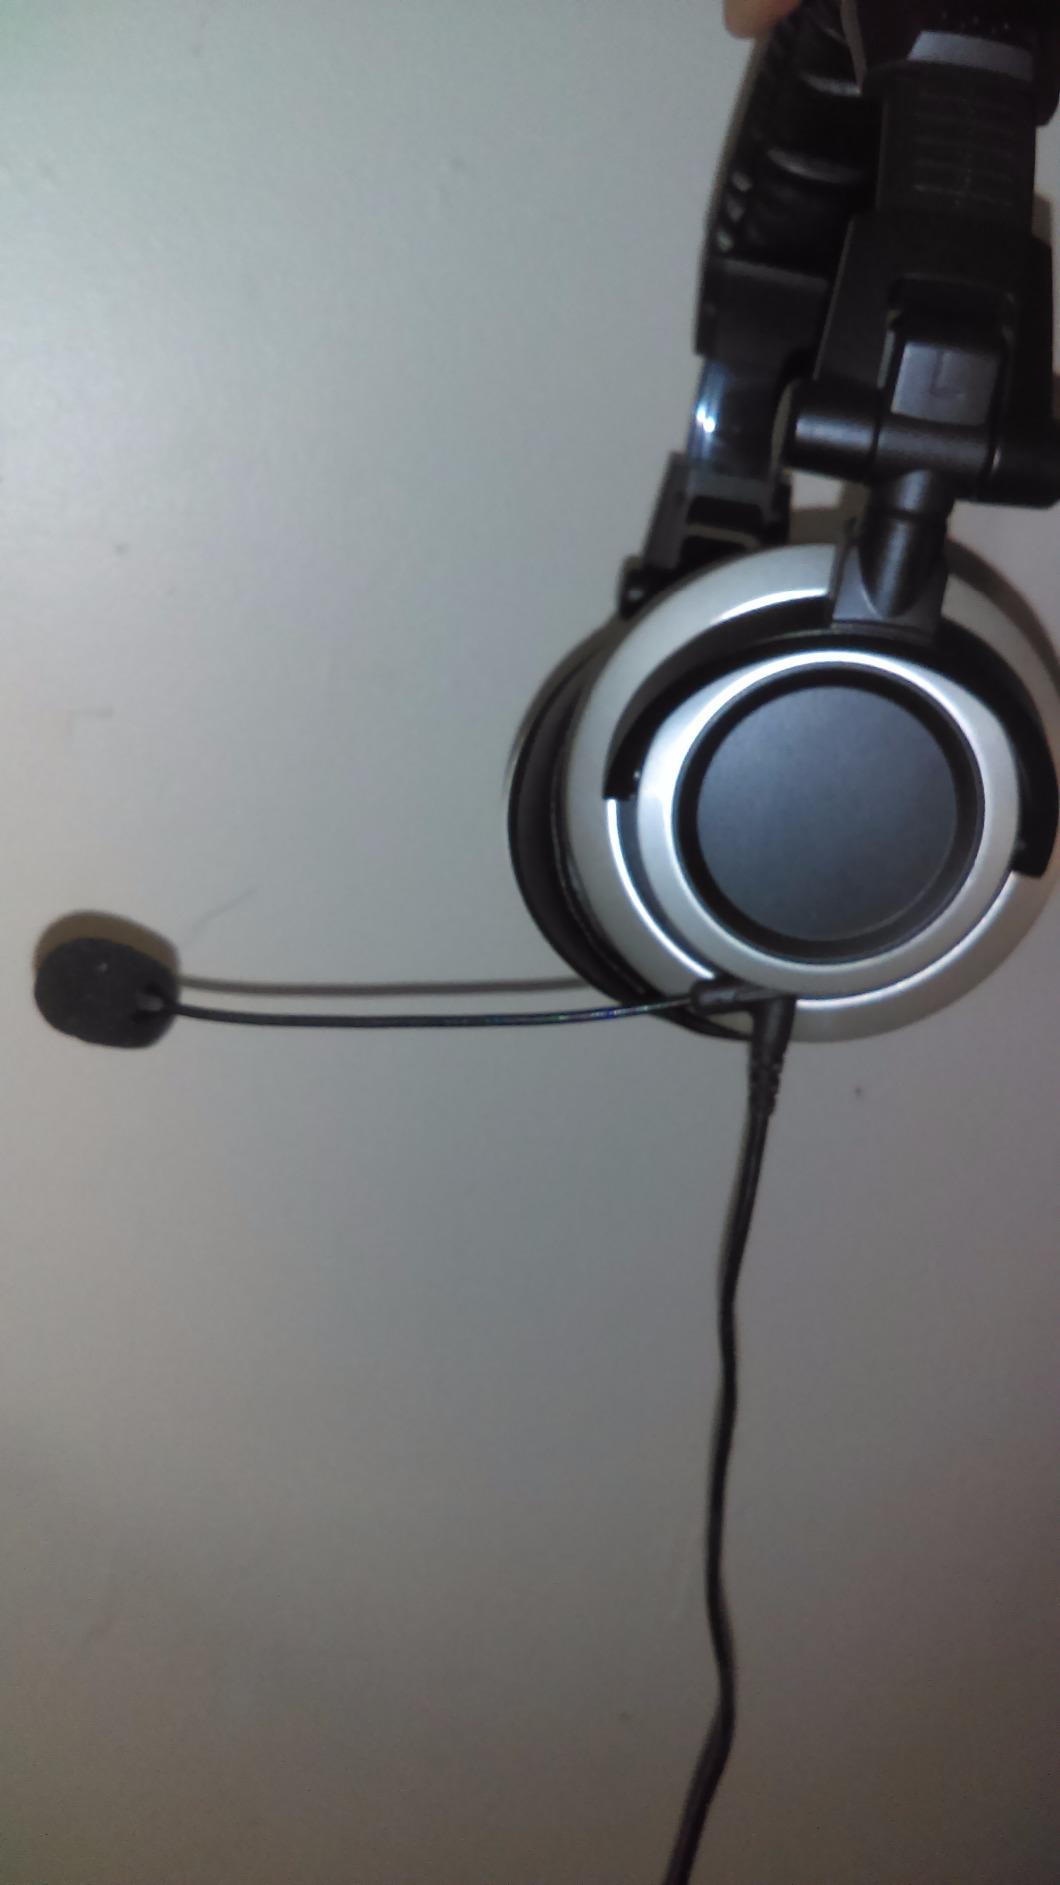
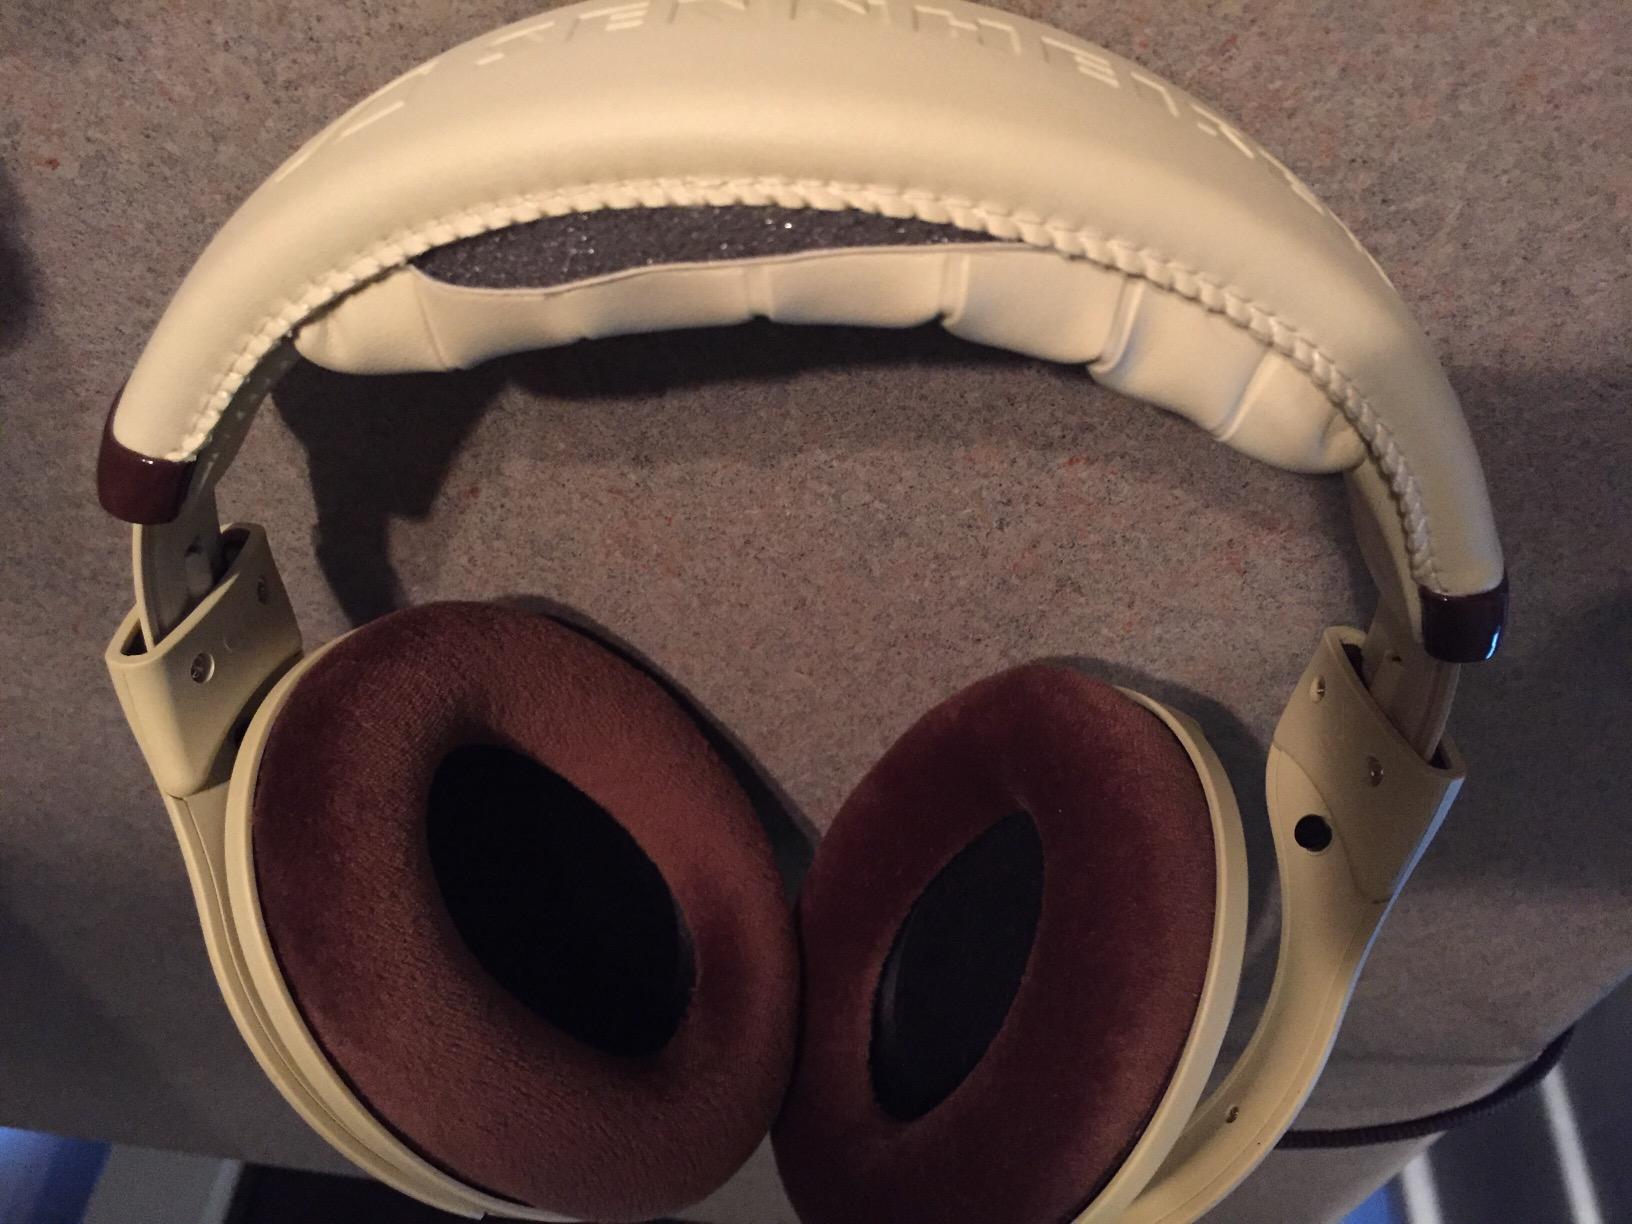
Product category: headphones
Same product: no